Solar power in Florida

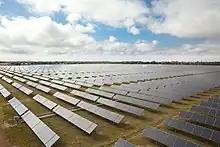
Desoto Solar Plant

In 2009, Florida Power & Light built the state's first solar power plant, the FPL DeSoto Next Generation Solar Energy Center.